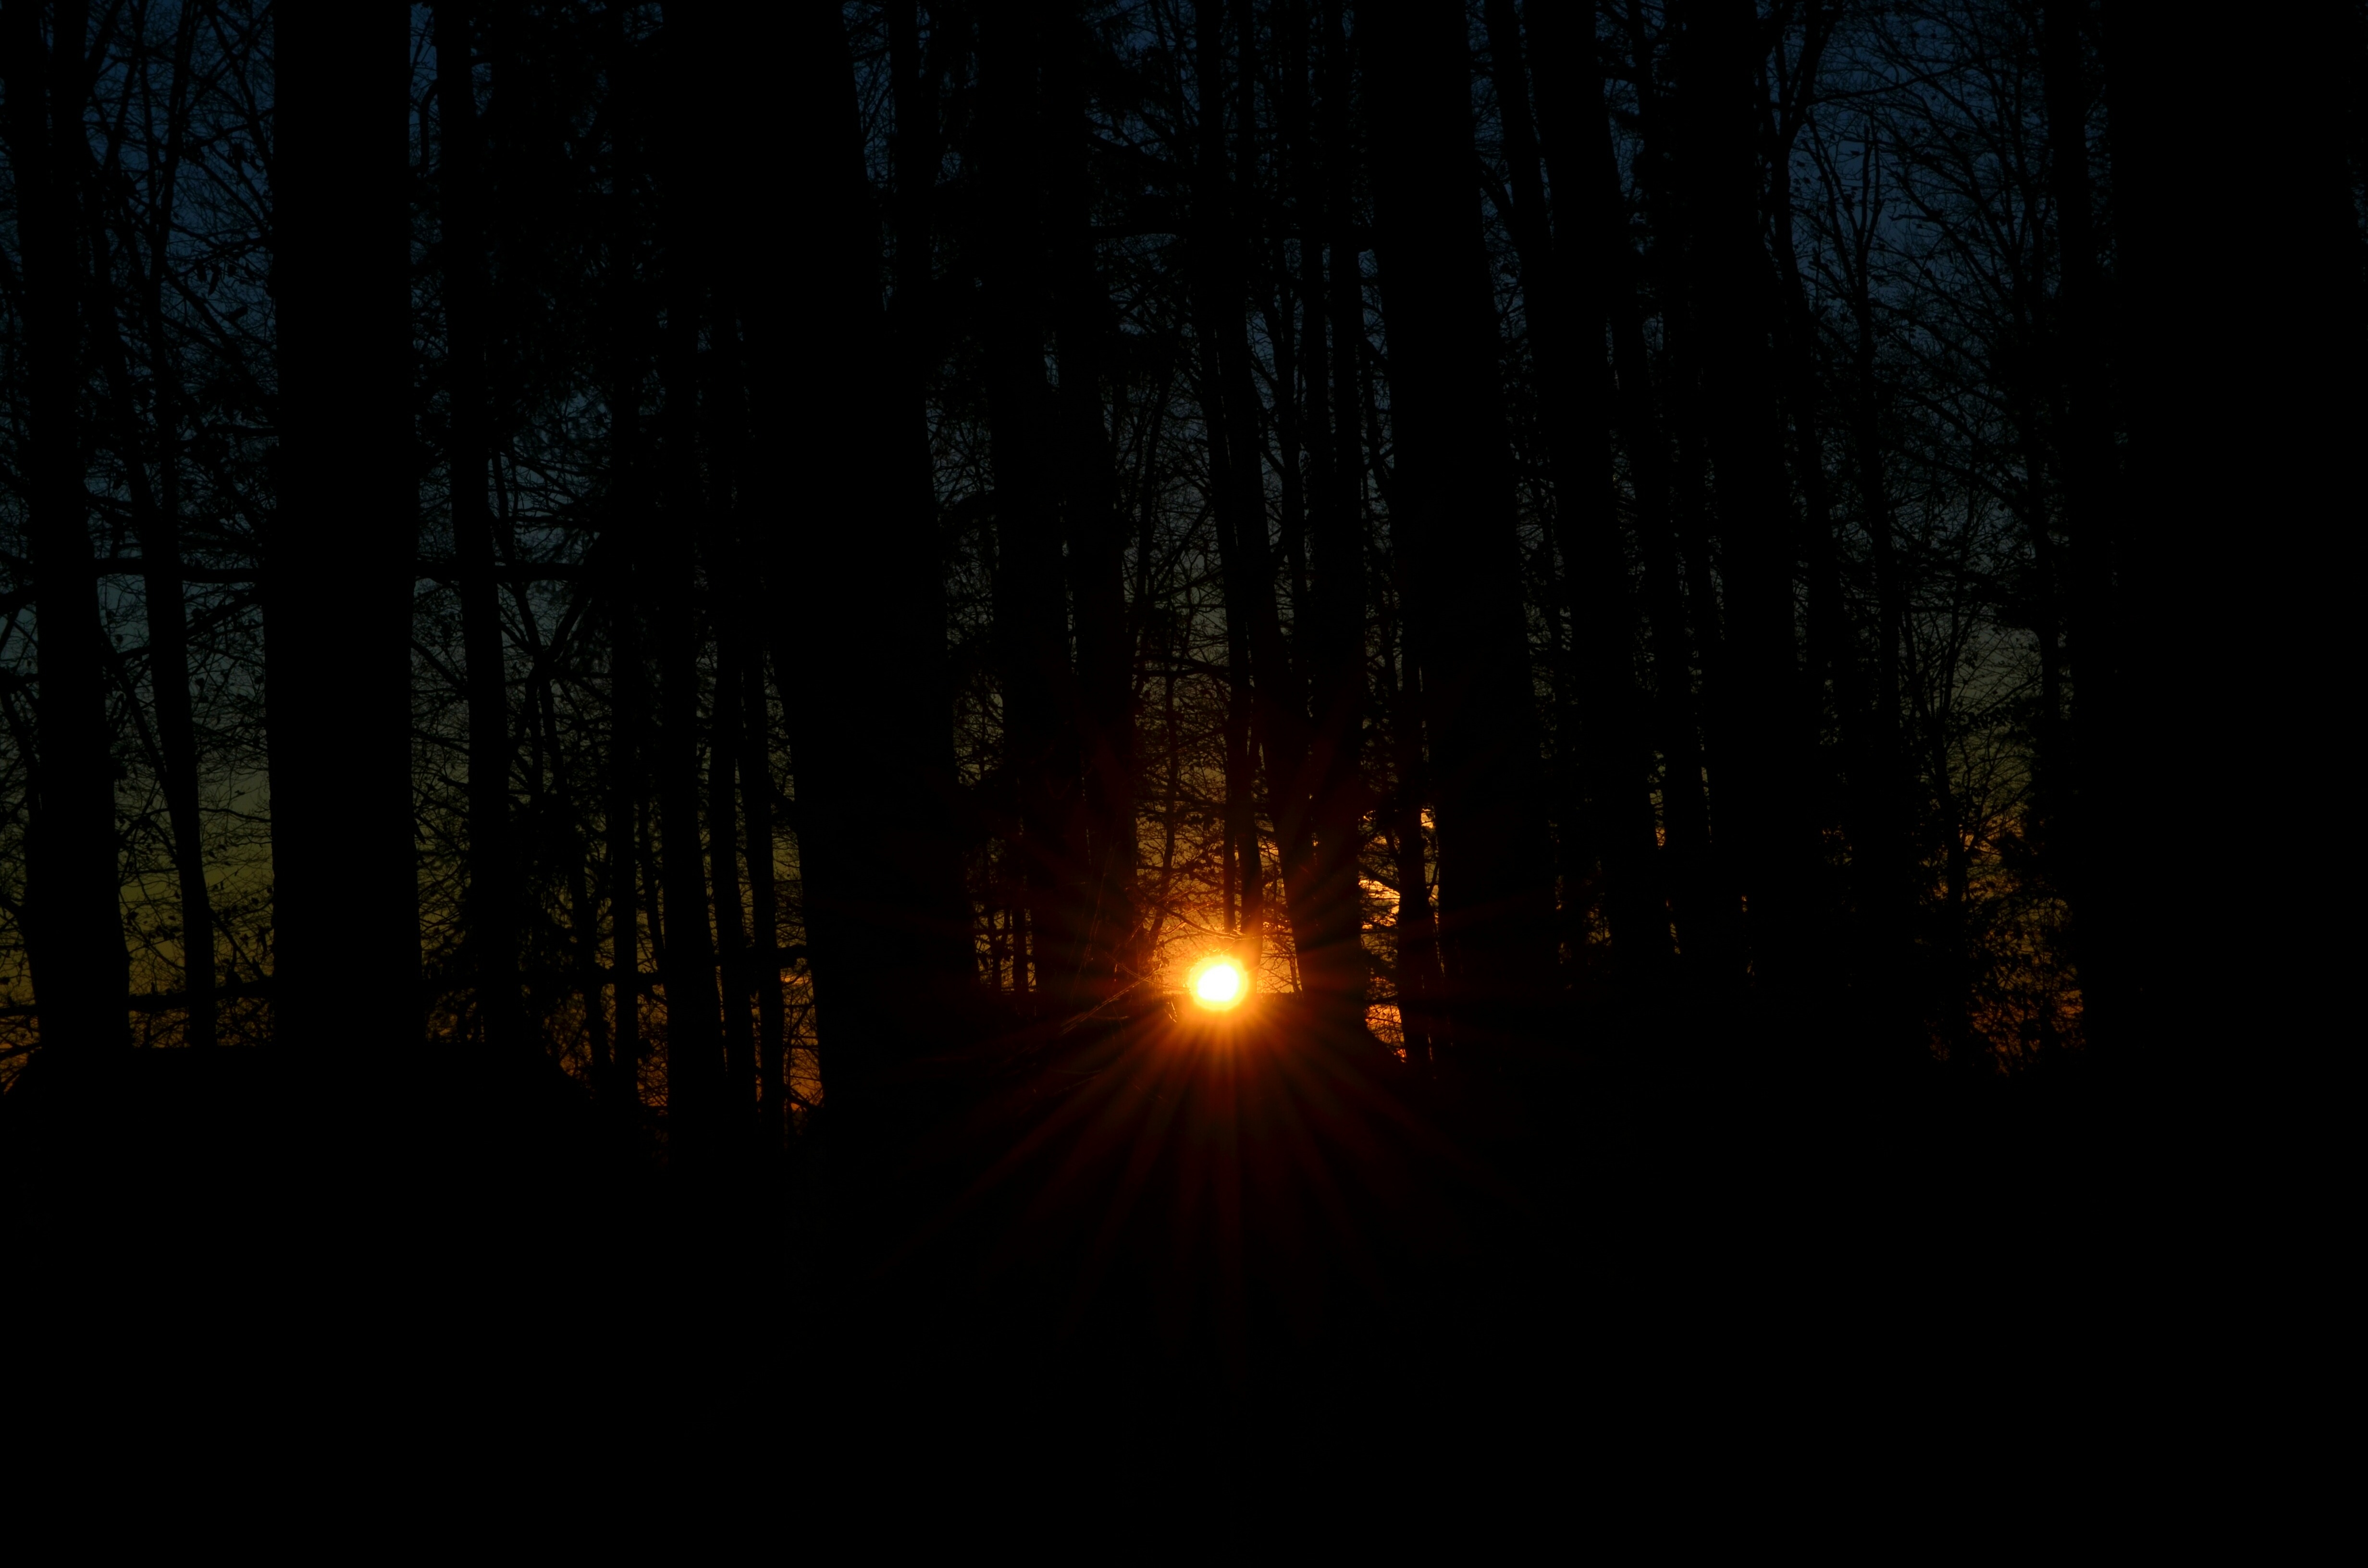
tree, nature, forest, branch, snow, light, sunset, night, sunlight, morning, atmosphere, evening, orange, autumn, romantic, darkness, yellow, trees, beautiful, december, quiet, habitat, mood, midnight, screenshot, natural environment, atmospheric phenomenon